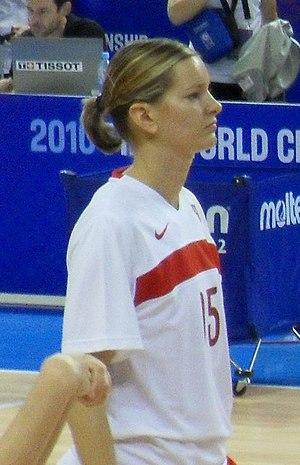
Eva Vítečková, née le 26 janvier 1982 à Nové Město na Moravě, est une joueuse tchèque de basket-ball, évoluant au poste d'ailière.
Le basket-ball féminin est la pratique féminine du basket-ball. Bien que sa pratique soit très répandue, sa reconnaissance sportive et médiatique a été plus tardive et moindre. Il est régulé par la Fédération internationale de basket-ball.
L’équipe de République tchèque de basket-ball féminin est la sélection des meilleures joueuses tchèques. Elle est placée sous l’égide de la Fédération de République tchèque de basket-ball.
Cet article est un complément de Championnat du monde de basket-ball féminin 2014.
Cet article est un complément de Tournoi féminin de basket-ball aux Jeux olympiques d'été de 2012.